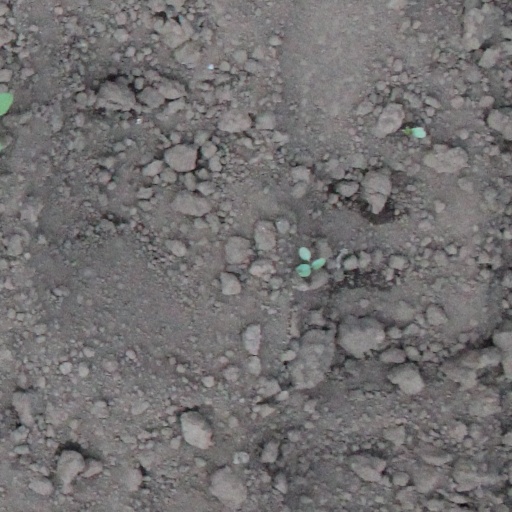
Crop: soybean